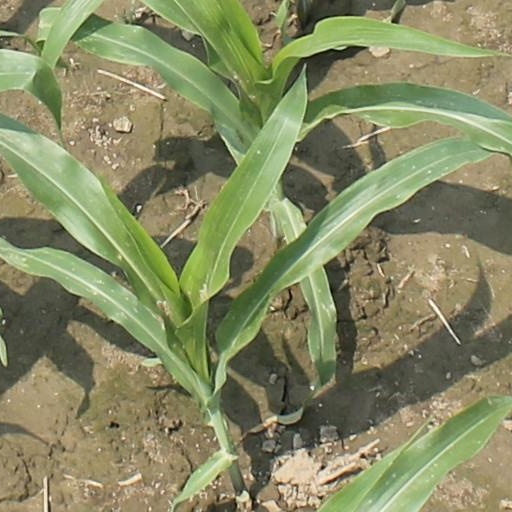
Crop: maize; corn